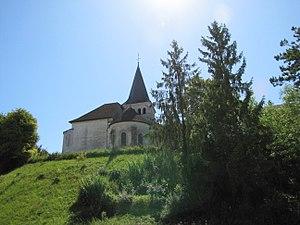
Les deux chevets de l'église d'Isle-Aumont au sommet de la butte.
Jean Scapula est un archéologue et préhistorien né en 1911 à Clérey et mort en 1991 à l'âge de 79 ans. Il a notamment contribué à découvrir et à fouiller le site archéologique dit de la « Butte d'Isle », un site archéologique localisé sur la commune d'Isle-Aumont, dans le département de l'Aube.
Isle-Aumont est une commune française, située dans le département de l'Aube en région Grand Est. La commune, distante d'une dizaine de kilomètres du chef-lieu de l'Aube, est localisée au sein de l'agglomération « Troyes Champagne Métropole ».